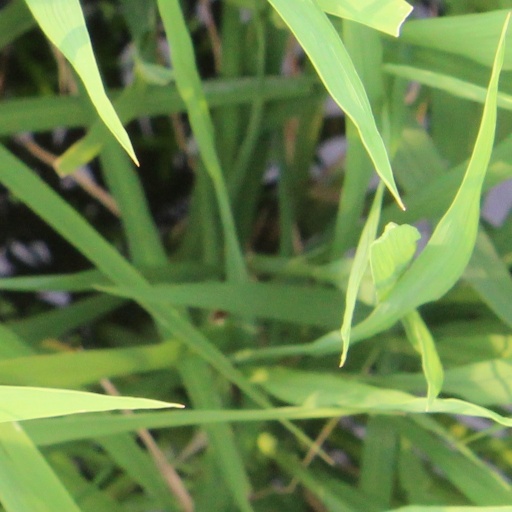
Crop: rice